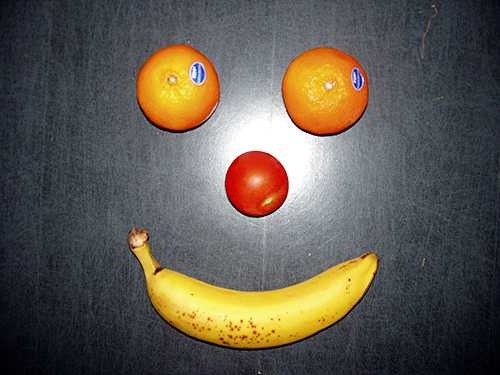
Label: Banana